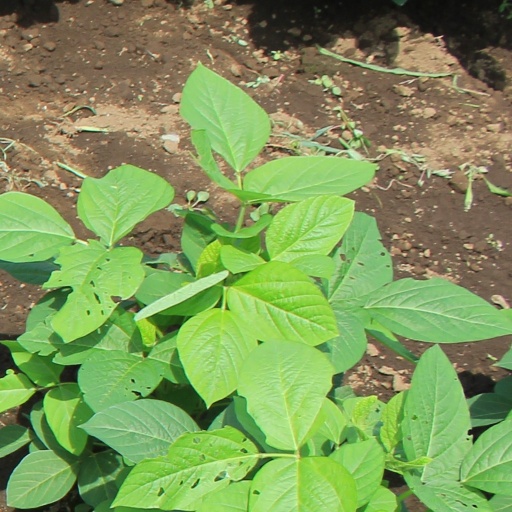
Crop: soybean